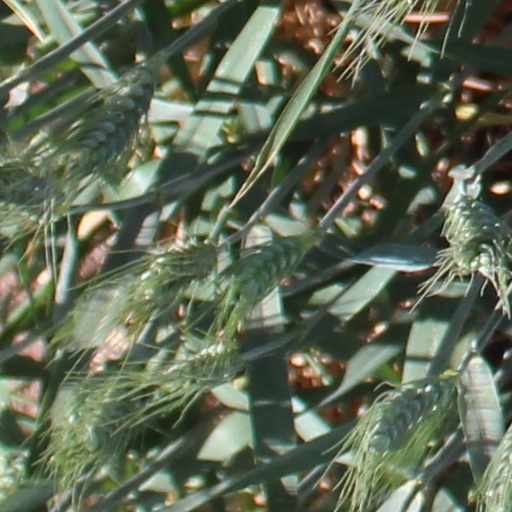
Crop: wheat